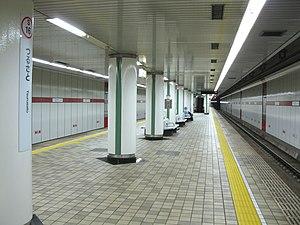
Tsurusato est une station du métro de Nagoya sur la ligne Sakura-dōri dans l'arrondissement de Minami à Nagoya.